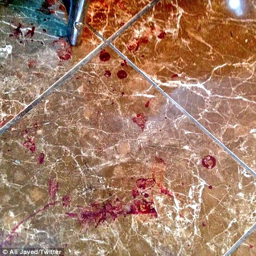
blood could be seen splattered on the floor tiles after the brutal attack